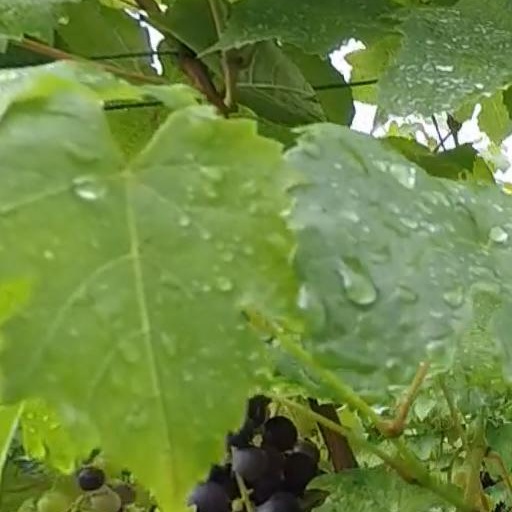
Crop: grape